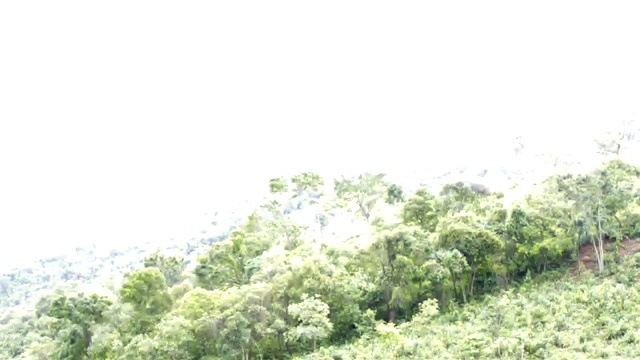
Fire: no
Smoke: no